Race (biology)

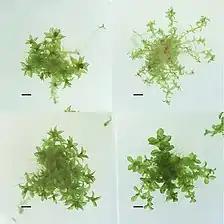
Four different ecotypes, i.e. ecological races, of the species "Physcomitrella patens", stored at the International Moss Stock Center

In biological taxonomy, race is an informal rank in the taxonomic hierarchy for which various definitions exist. Sometimes it is used to denote a level below that of subspecies, while at other times it is used as a synonym for subspecies. It has been used as a higher rank than strain, with several strains making up one race. Races may be genetically distinct populations of individuals within the same species, or they may be defined in other ways, e.g. geographically, or physiologically. Genetic isolation between races is not complete, but genetic differences may have accumulated that are not (yet) sufficient to separate species.